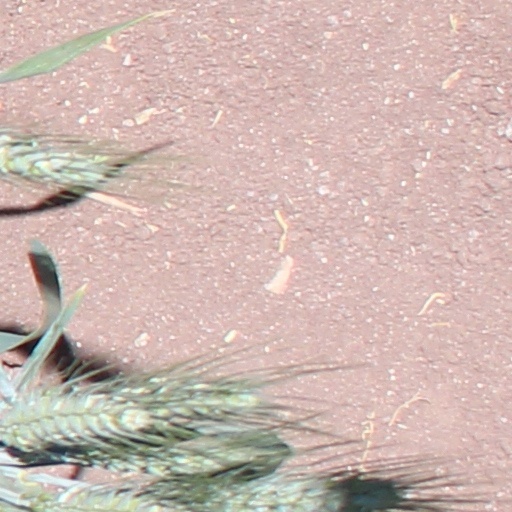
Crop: wheat